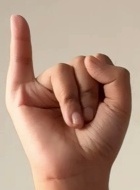
ASL sign: I